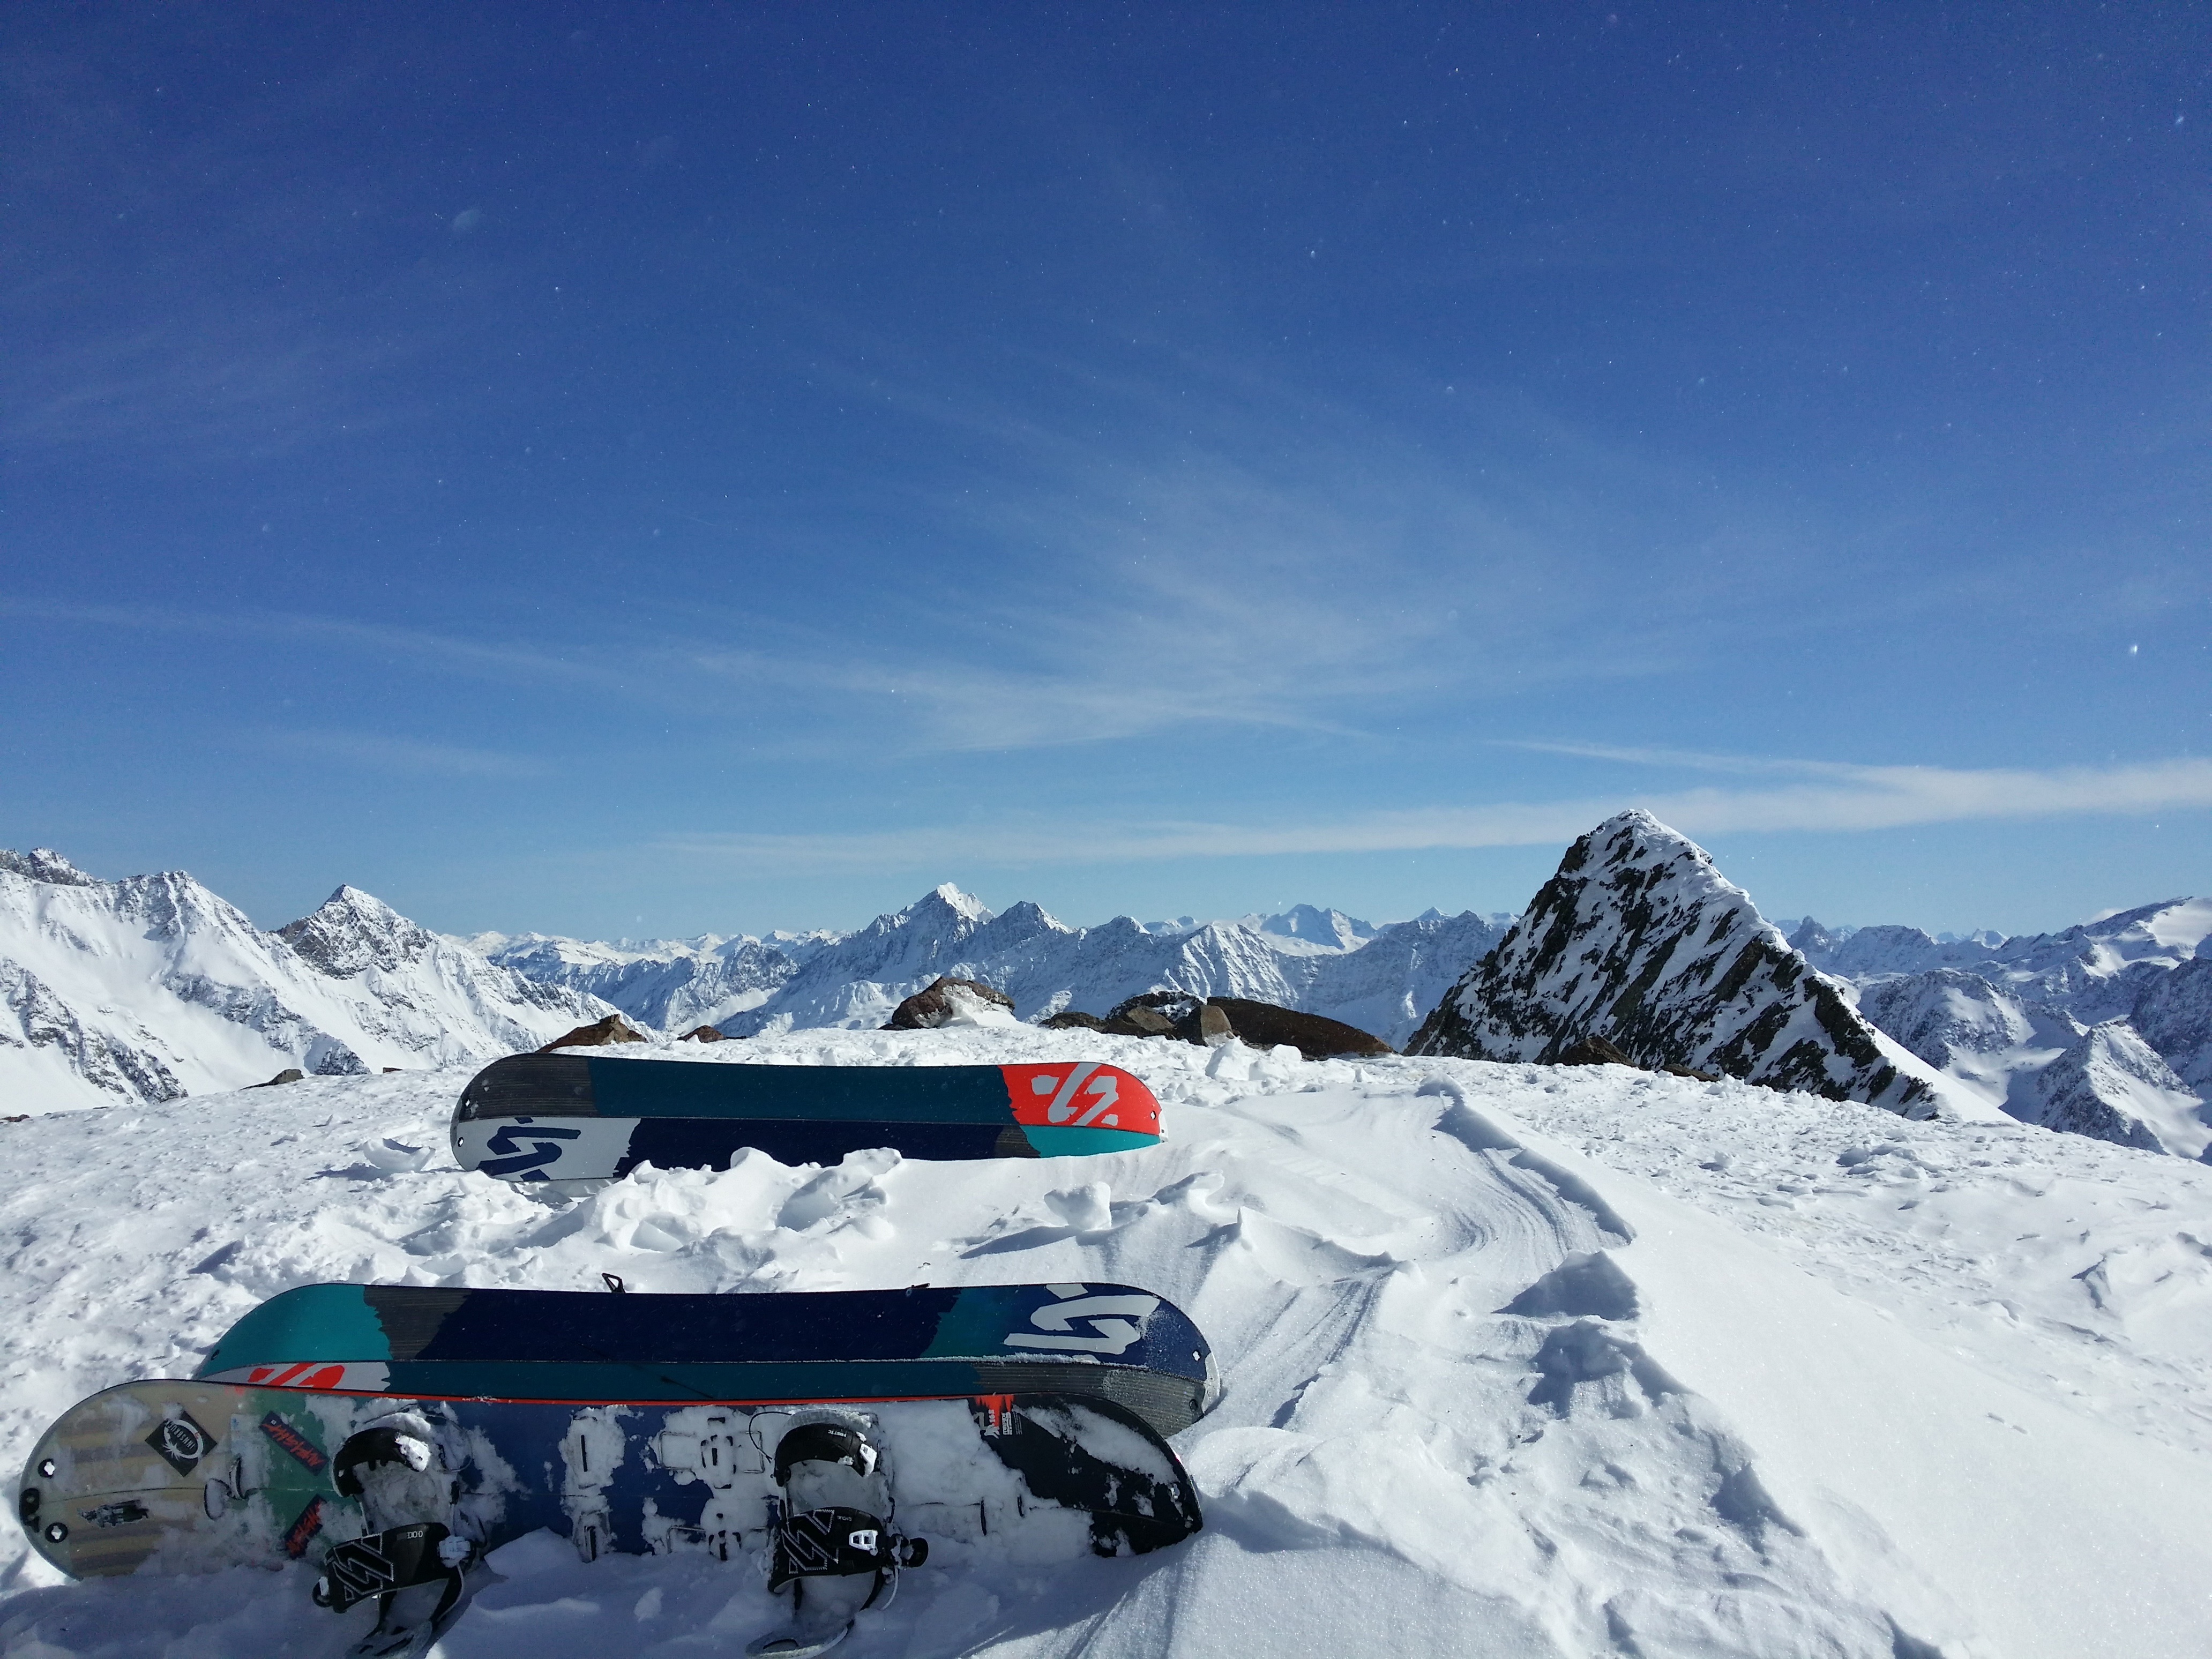
landscape, nature, mountain, snow, cold, winter, sky, sport, mountain range, panorama, vehicle, action, snowy, alpine, blue, freedom, arctic, snowboard, skiing, summit, energy, mountain summit, austria, winter sport, sunny, power, courage, resort, mountains, alps, vision, new zealand, snowboarding, winter dream, wintry, winter magic, piste, nice weather, freeride, tyrol, winter sports, imposing, stubaital, ski touring, dream day, deep snow, powder snow, blue white, freeriding, ski mountaineering, ski equipment, auto racing, off the slopes, mountainous landforms, geological phenomenon, splitboard, stubai glacier